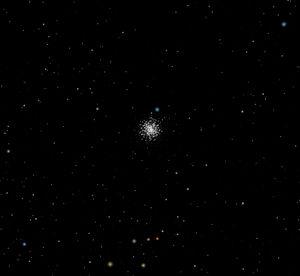
Voici une liste non exhaustive d'amas stellaires, classée par ordre alphabétique de constellations.